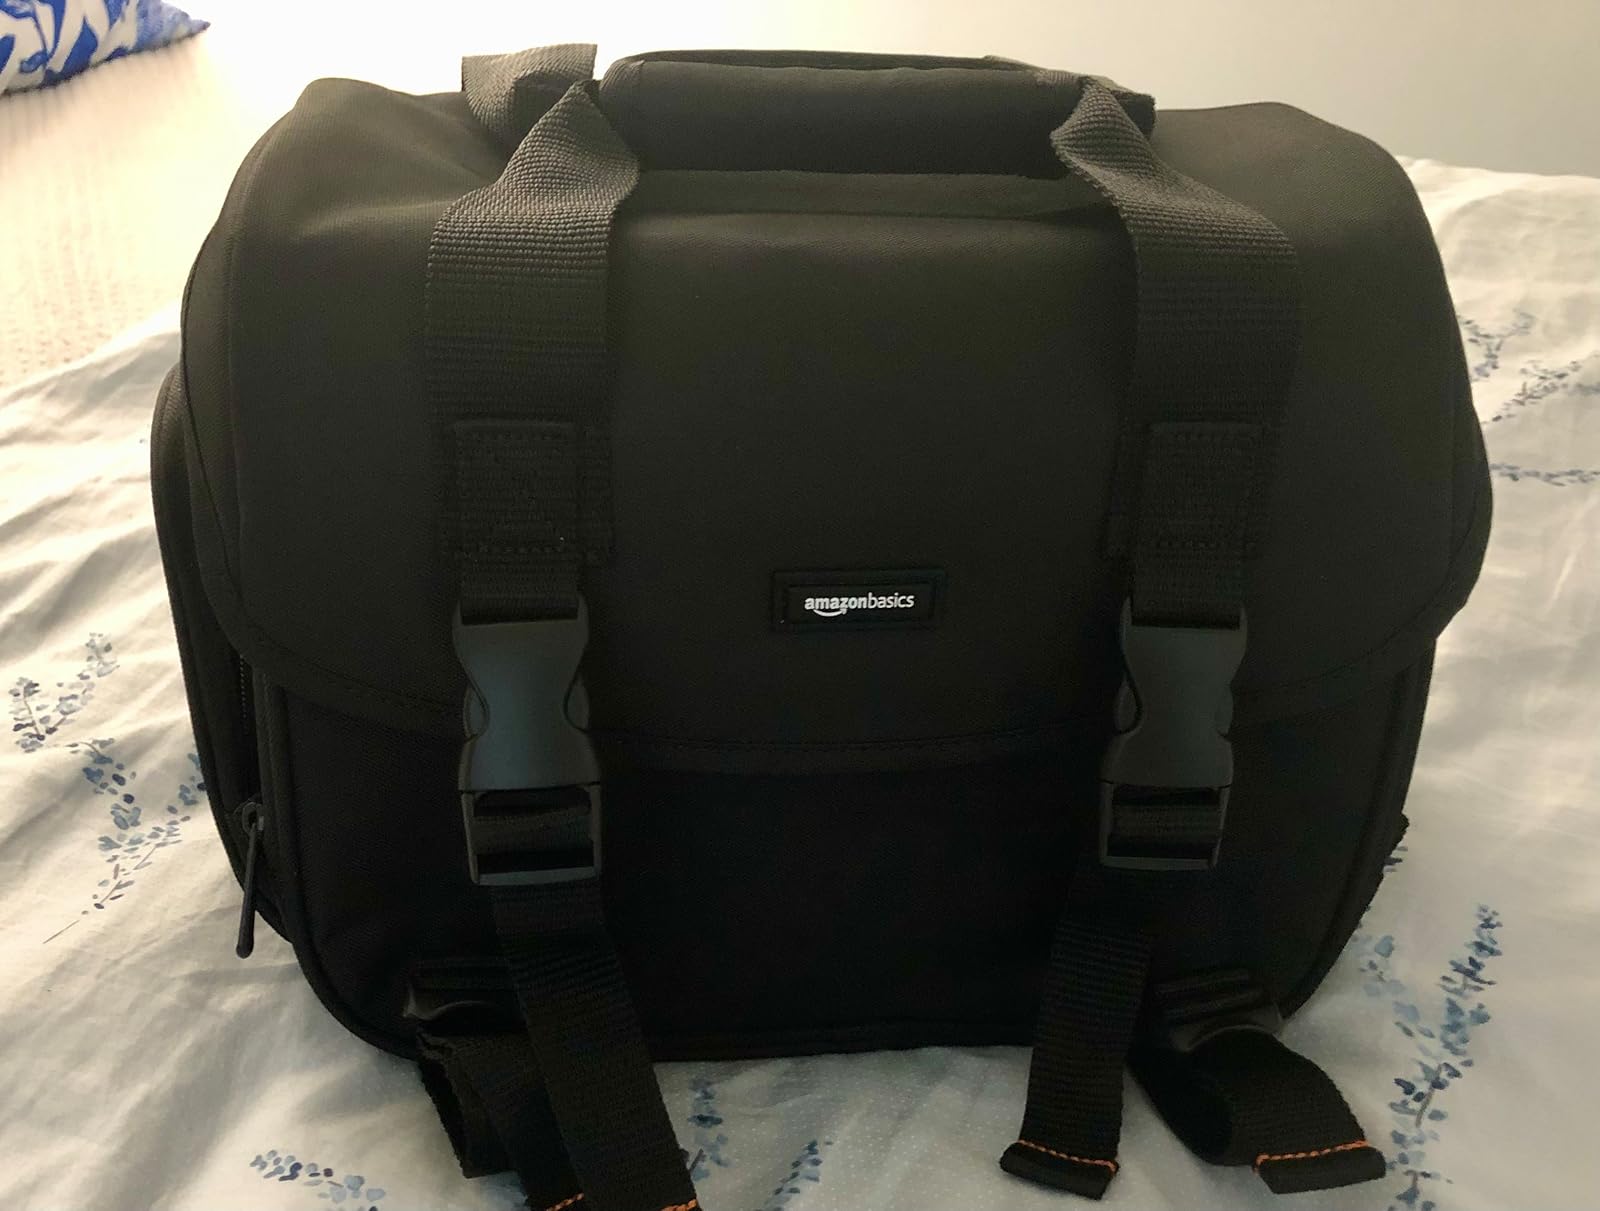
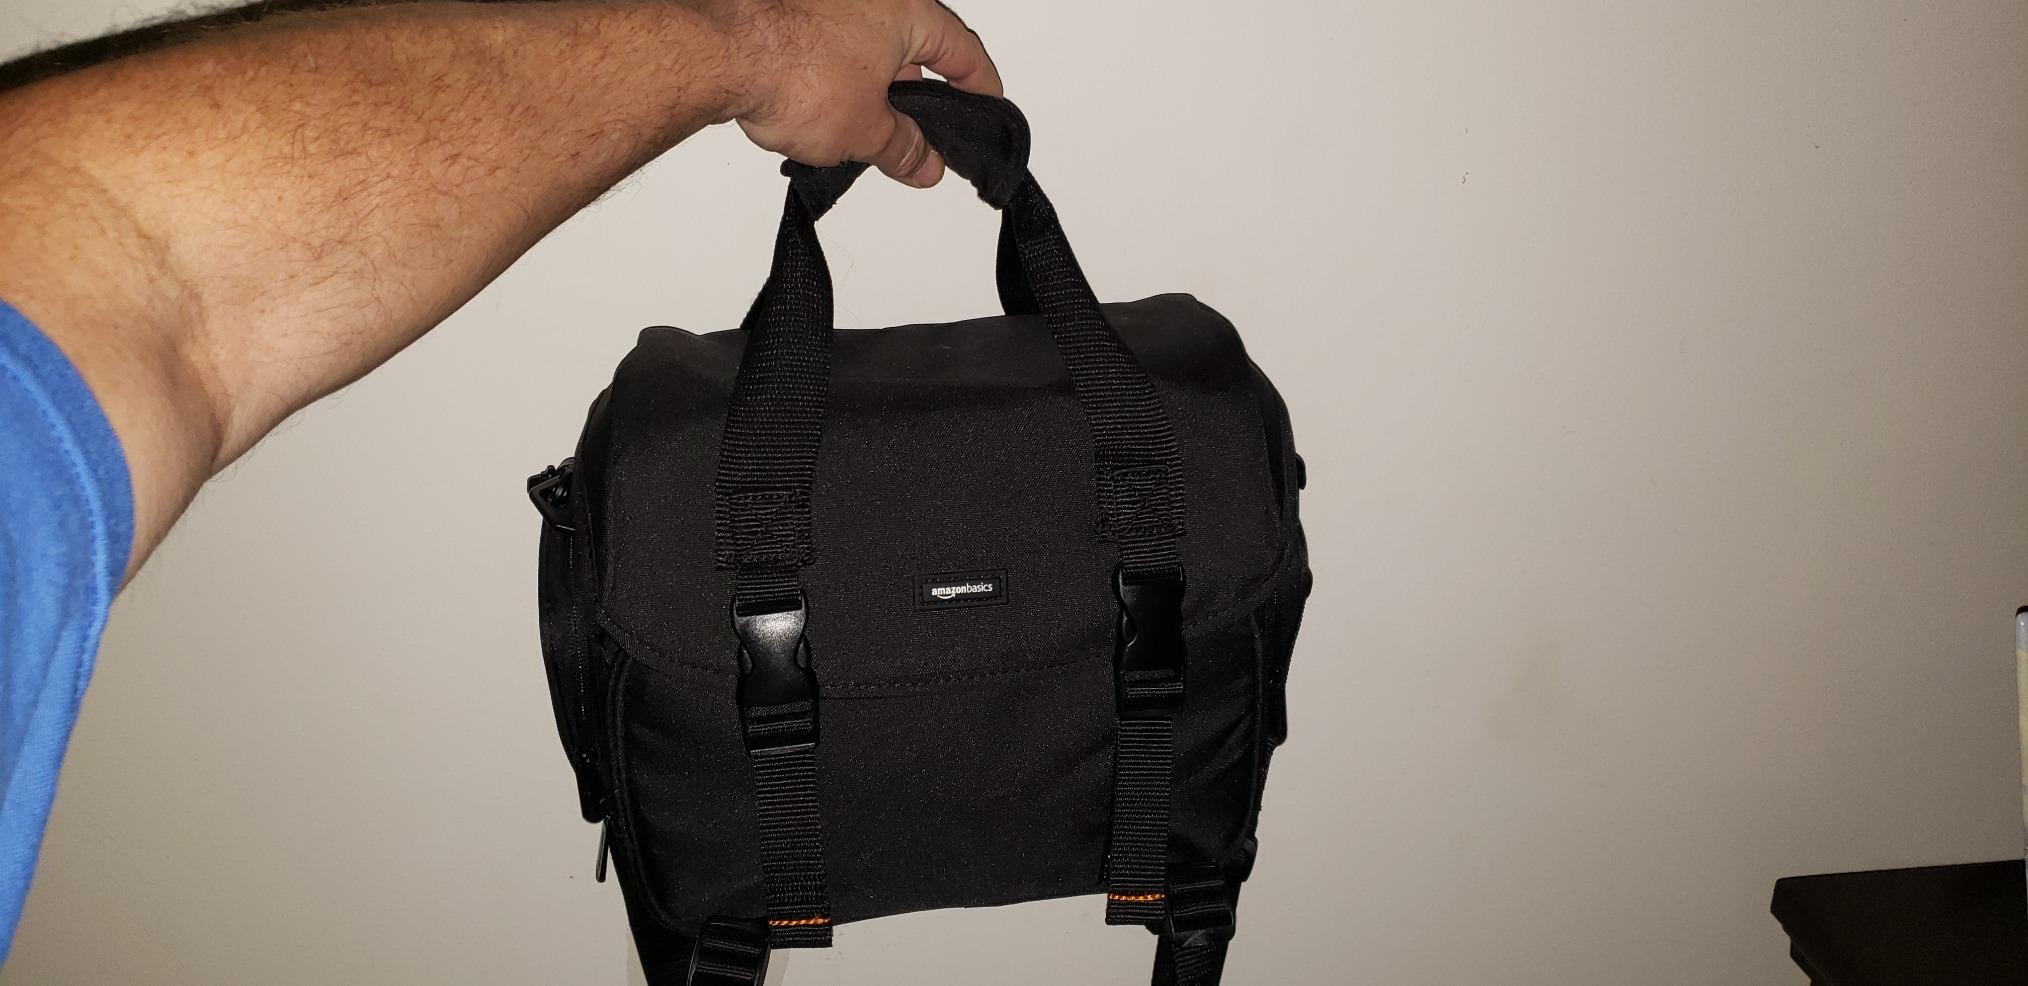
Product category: bag
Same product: yes